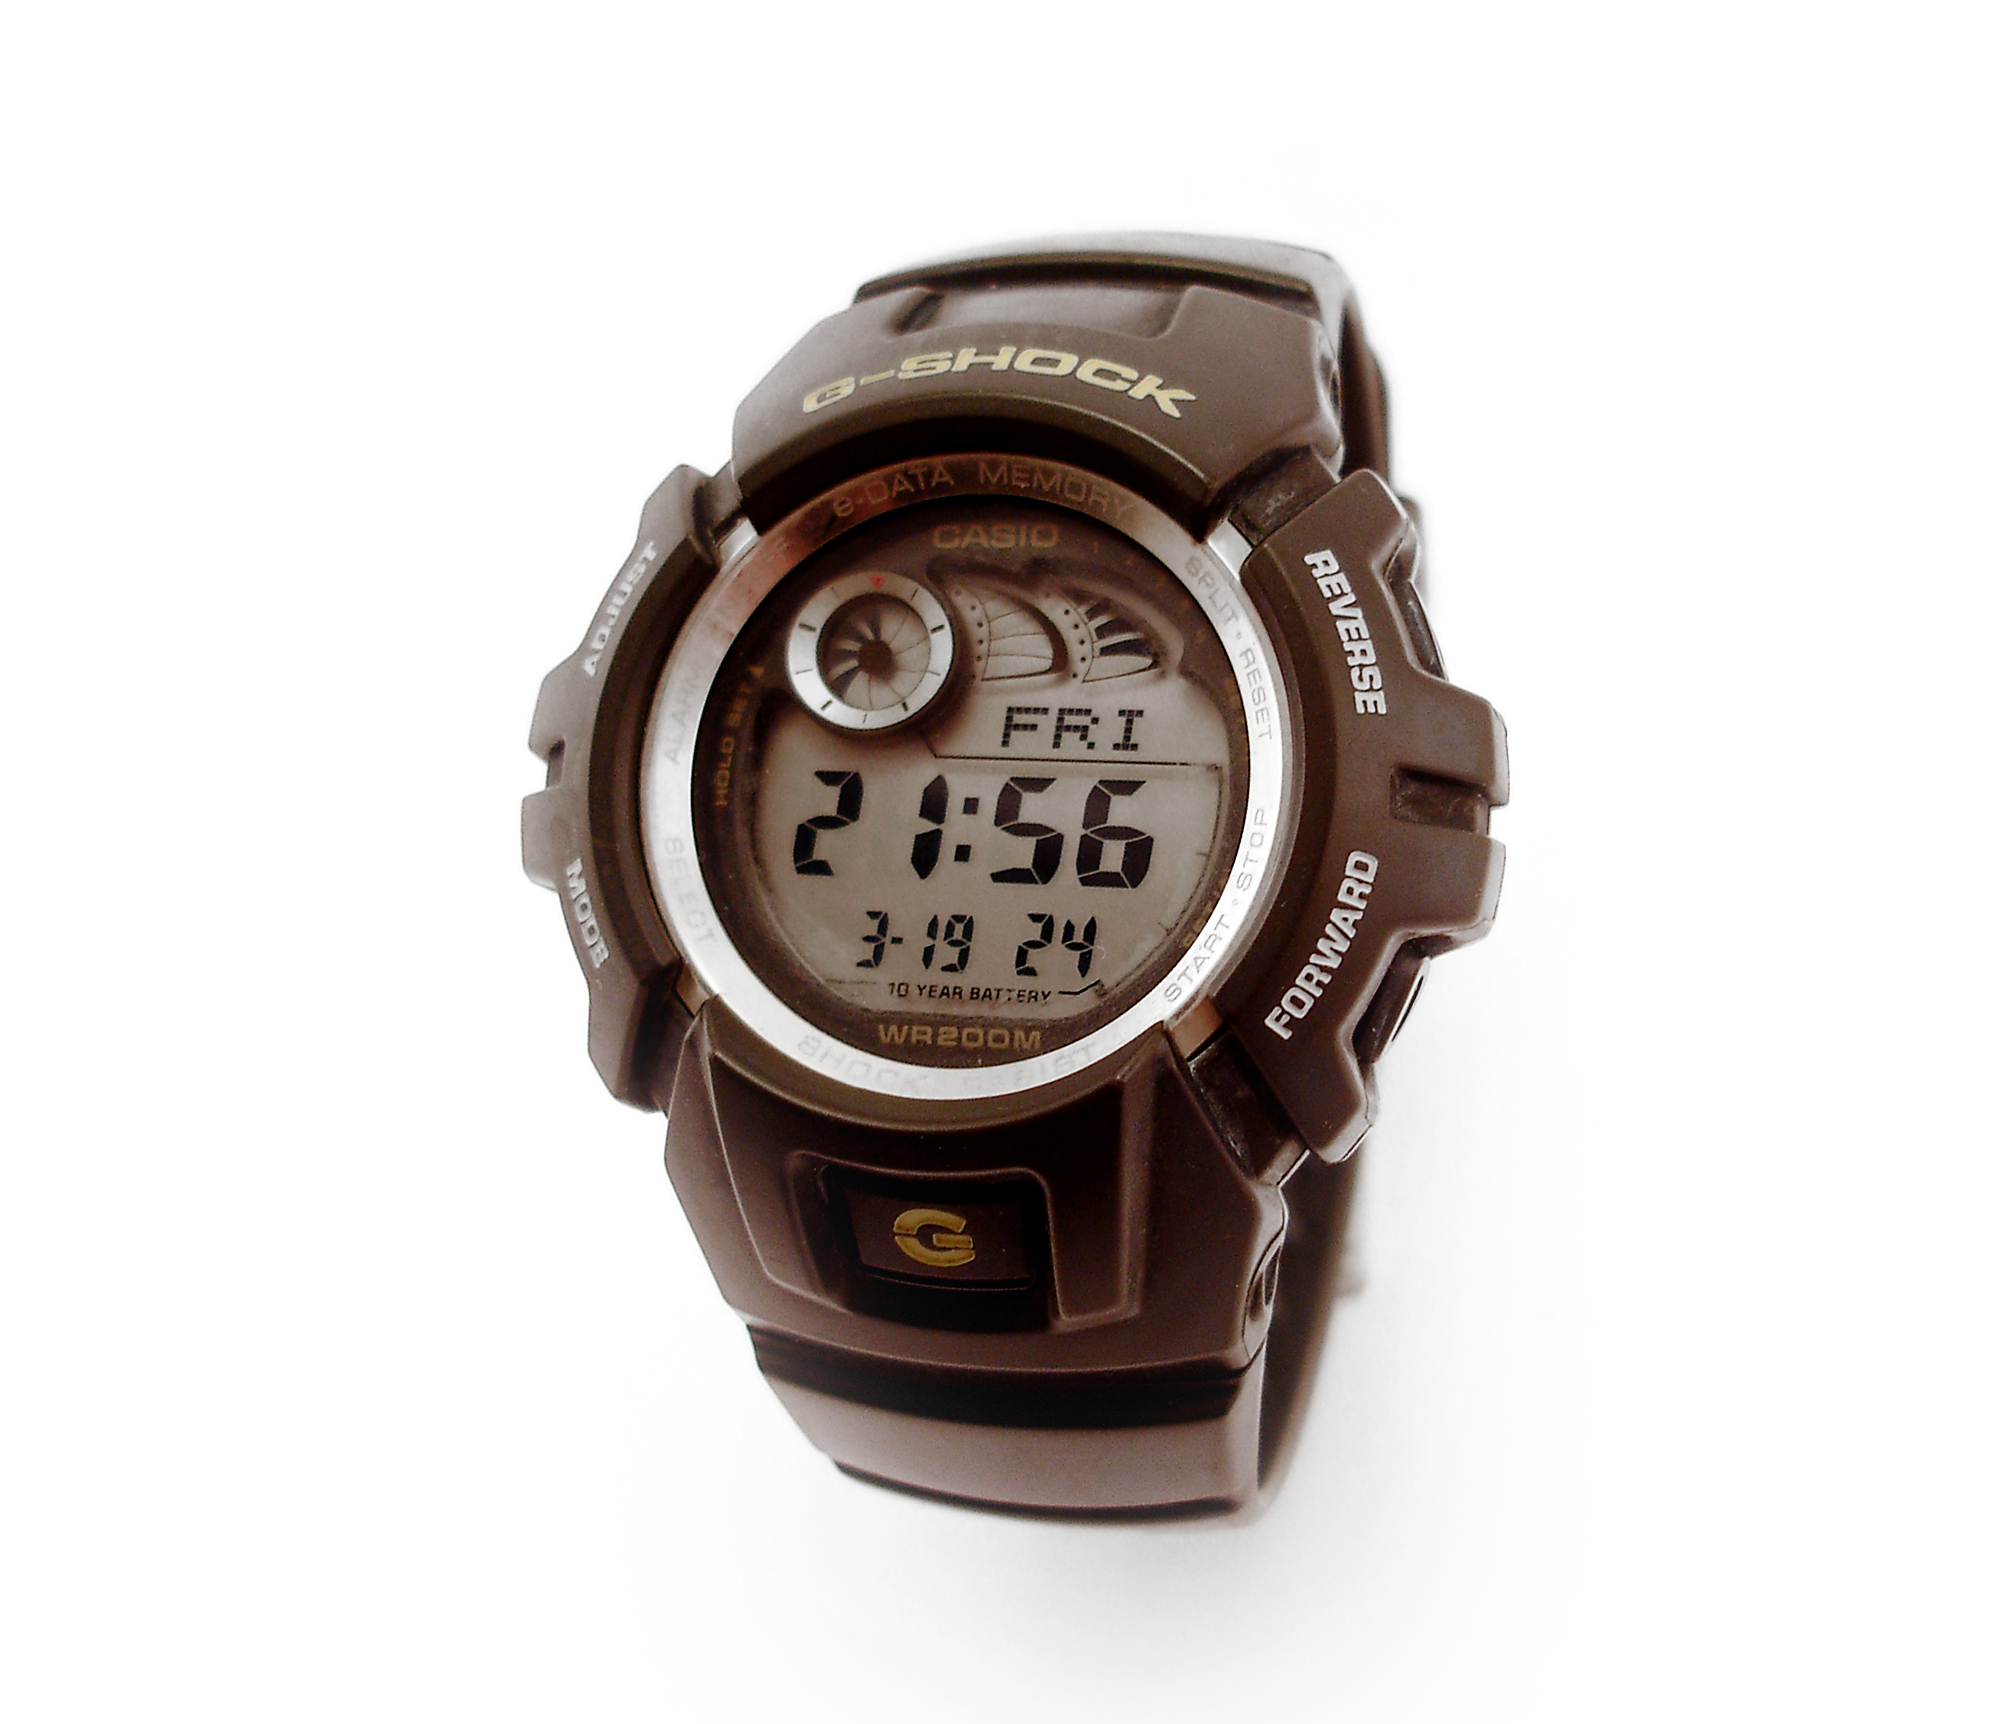
watch, watch accessory, product, brown, watch strap, strap, product design, metal, hardware, font, brand